One Thousand and One Nights

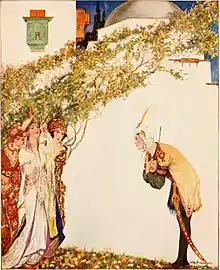
An illustration of the "story of Prince Ahmed and the Fairy Paribanou", "More tales from the Arabian nights" by Willy Pogany (1915)

An example of the murder mystery and suspense thriller genres in the collection, with multiple plot twists and detective fiction elements was "The Three Apples", also known as "Hikayat al-sabiyya 'l-maqtula" ('The Tale of the Murdered Young Woman').